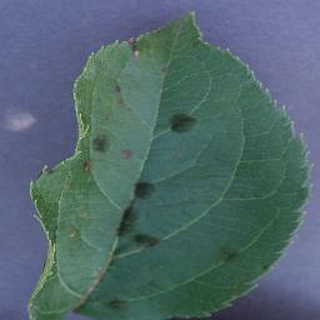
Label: apple_apple_scab